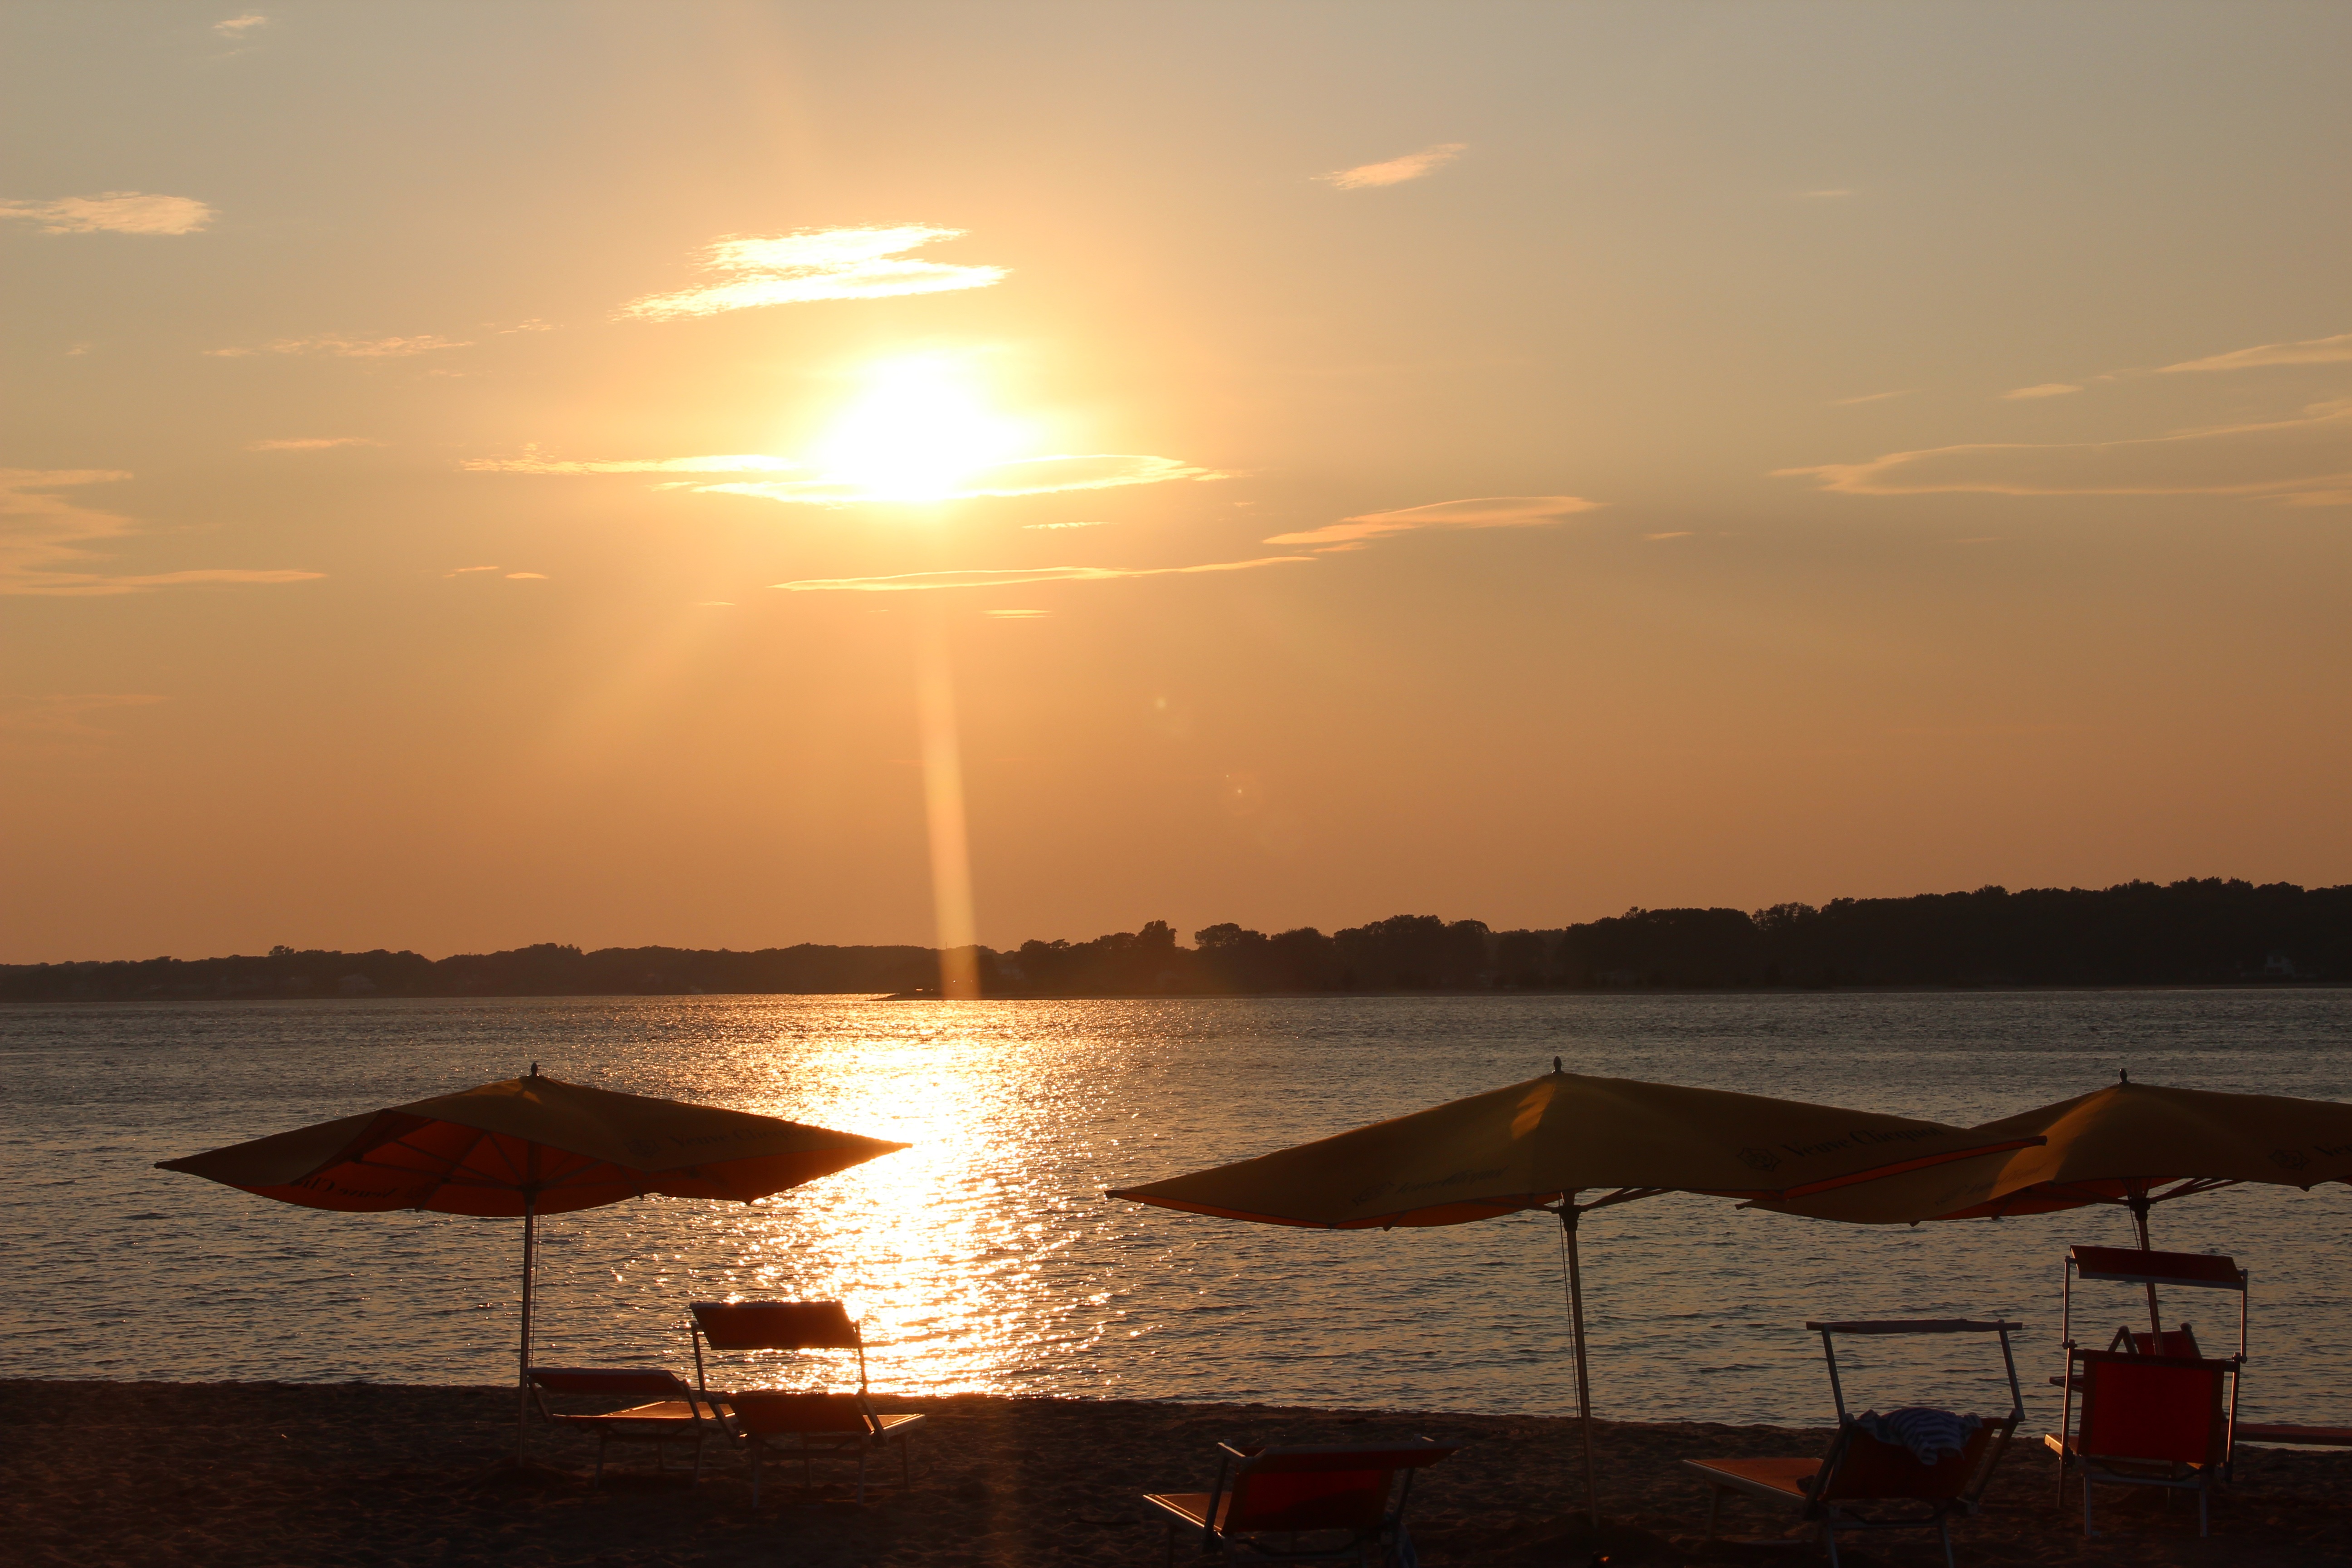
beach, landscape, sea, coast, water, nature, outdoor, ocean, horizon, sun, sunrise, sunset, sunlight, morning, shore, dawn, summer, dusk, evening, orange, tropical, bay, resort, sundown, afterglow, breathtaking